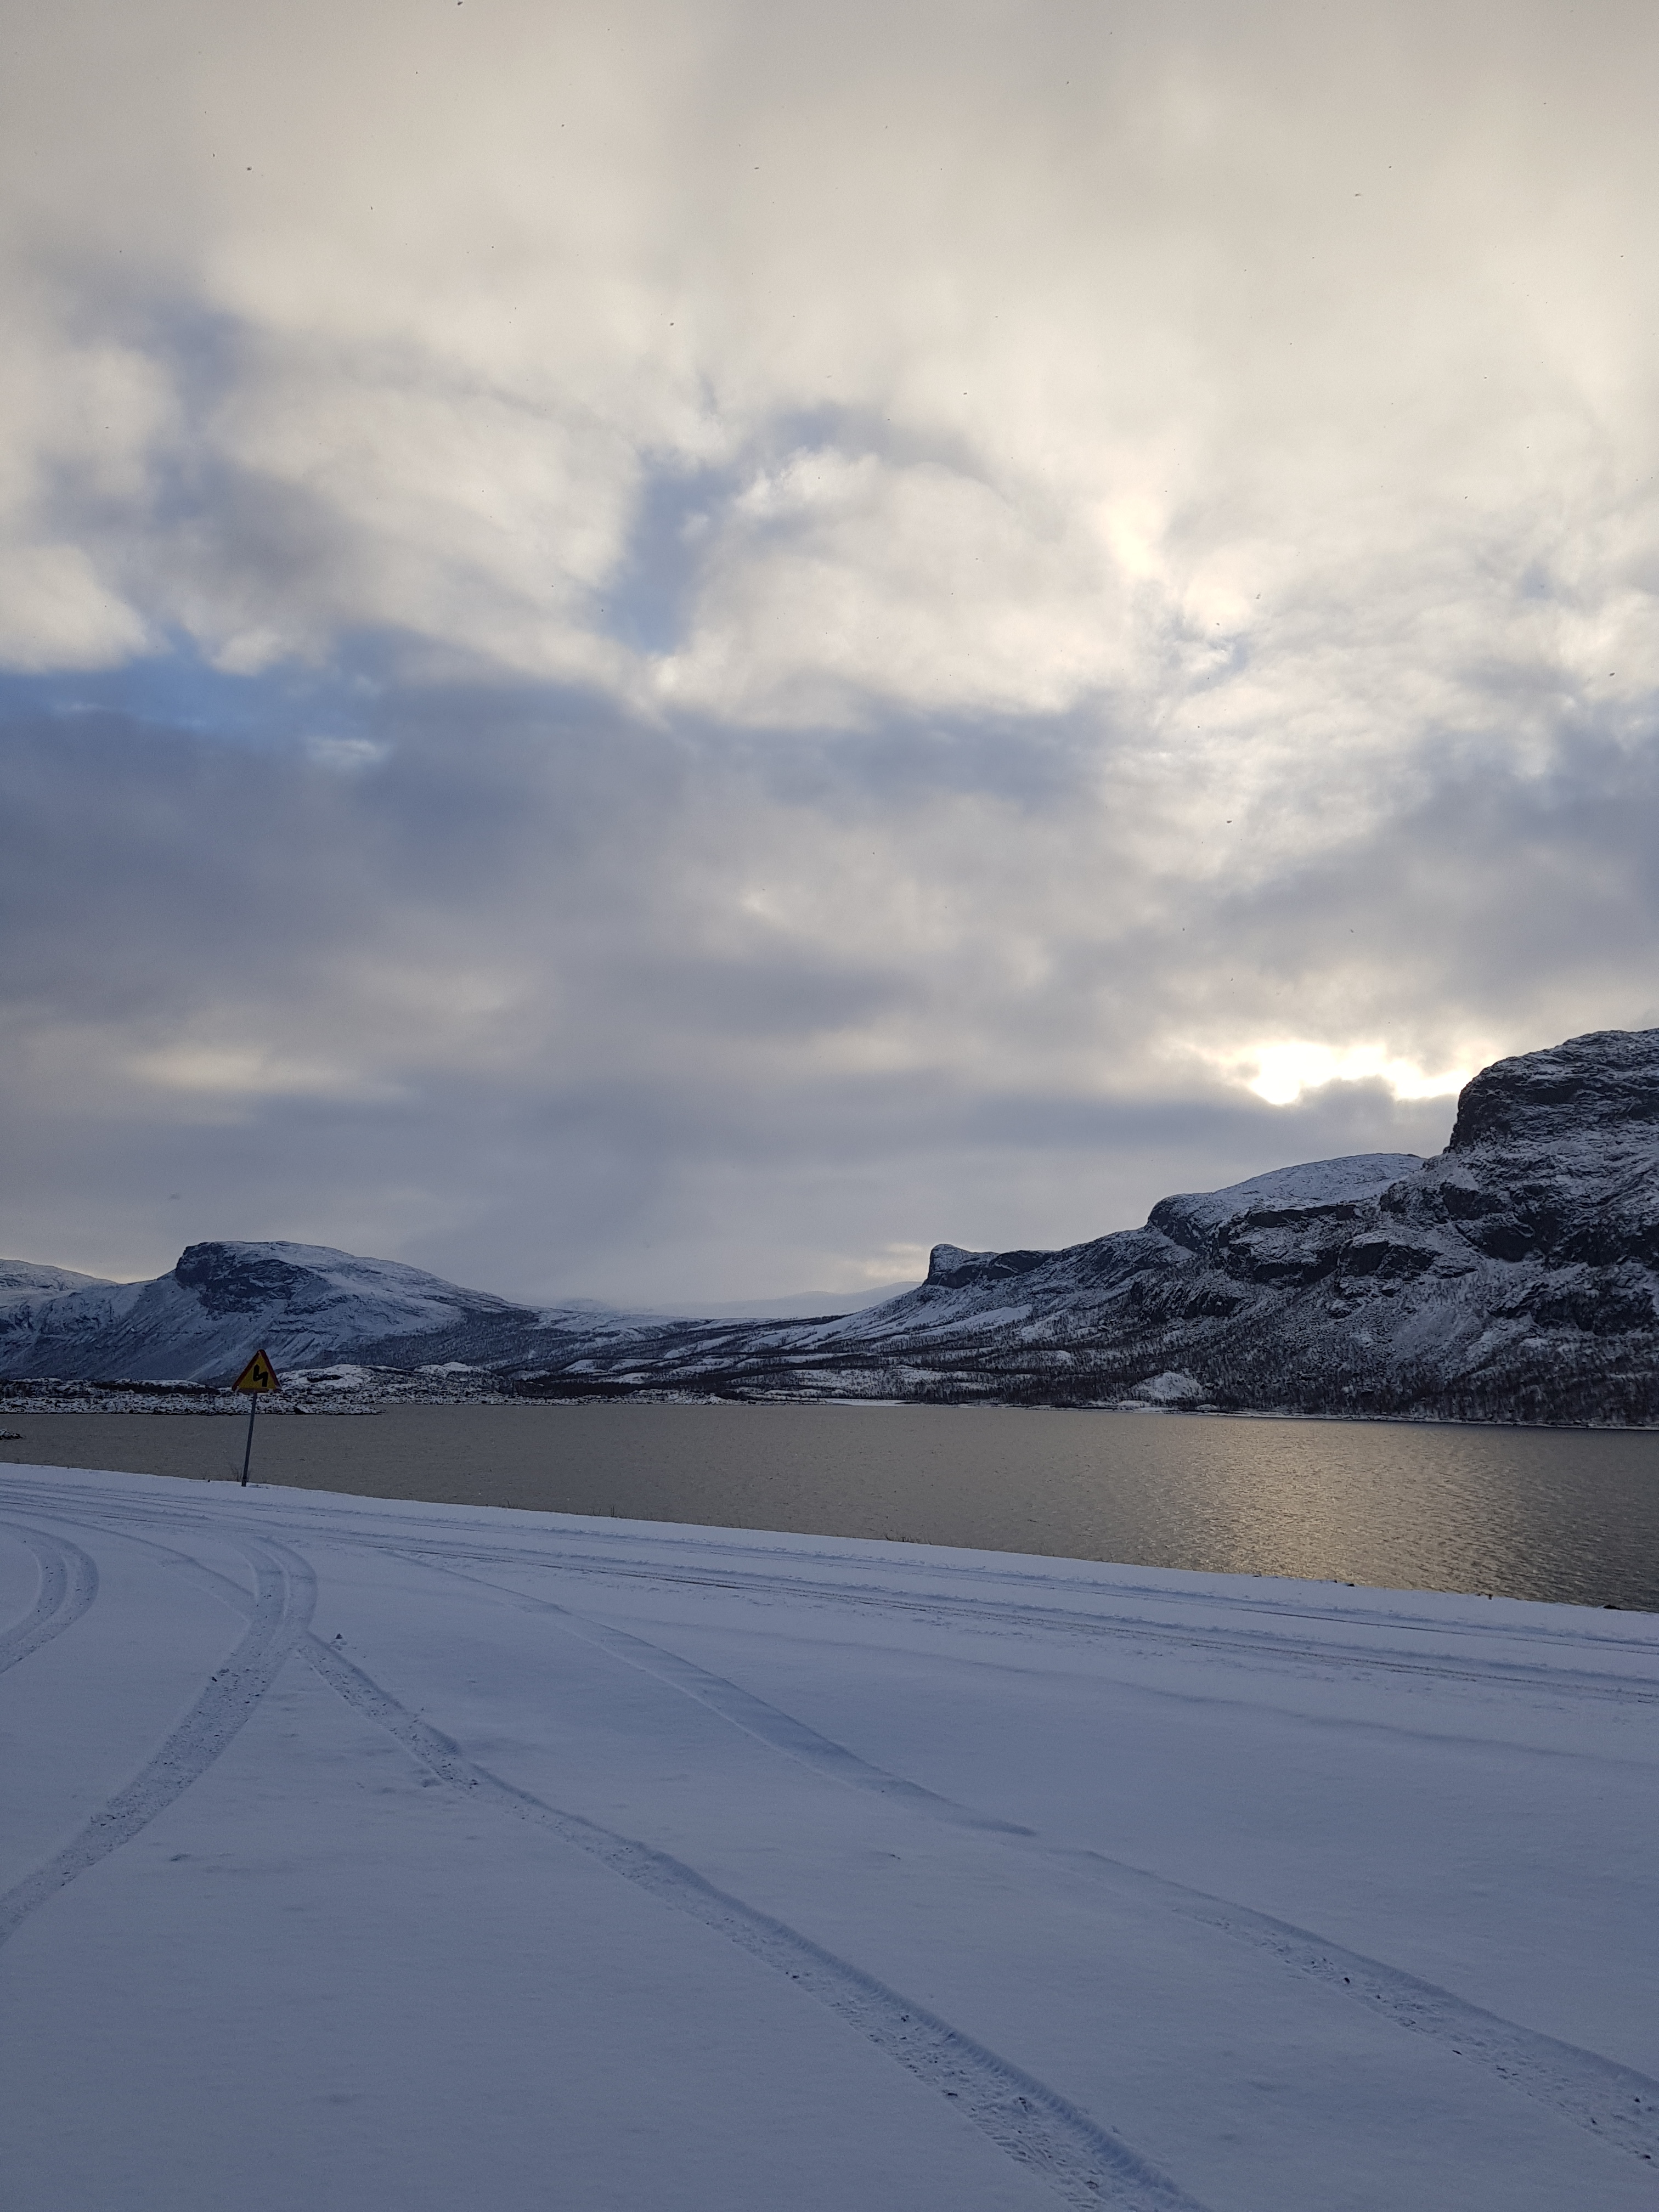
nature, sky, snow, winter, cloud, sea, freezing, ocean, ice, horizon, arctic, mountain, glacial landform, landscape, coast, shore, highland, tree, ice cap, hill, calm, rock, fell, coastal and oceanic landforms, terrain, road, glacier, evening, meteorological phenomenon, vacation, river, lake, fjord, tundra, wave, bay